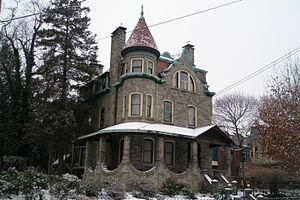
Cet article présente une liste des quartiers de la ville de Philadelphie, dans l'État de Pennsylvanie aux États-Unis